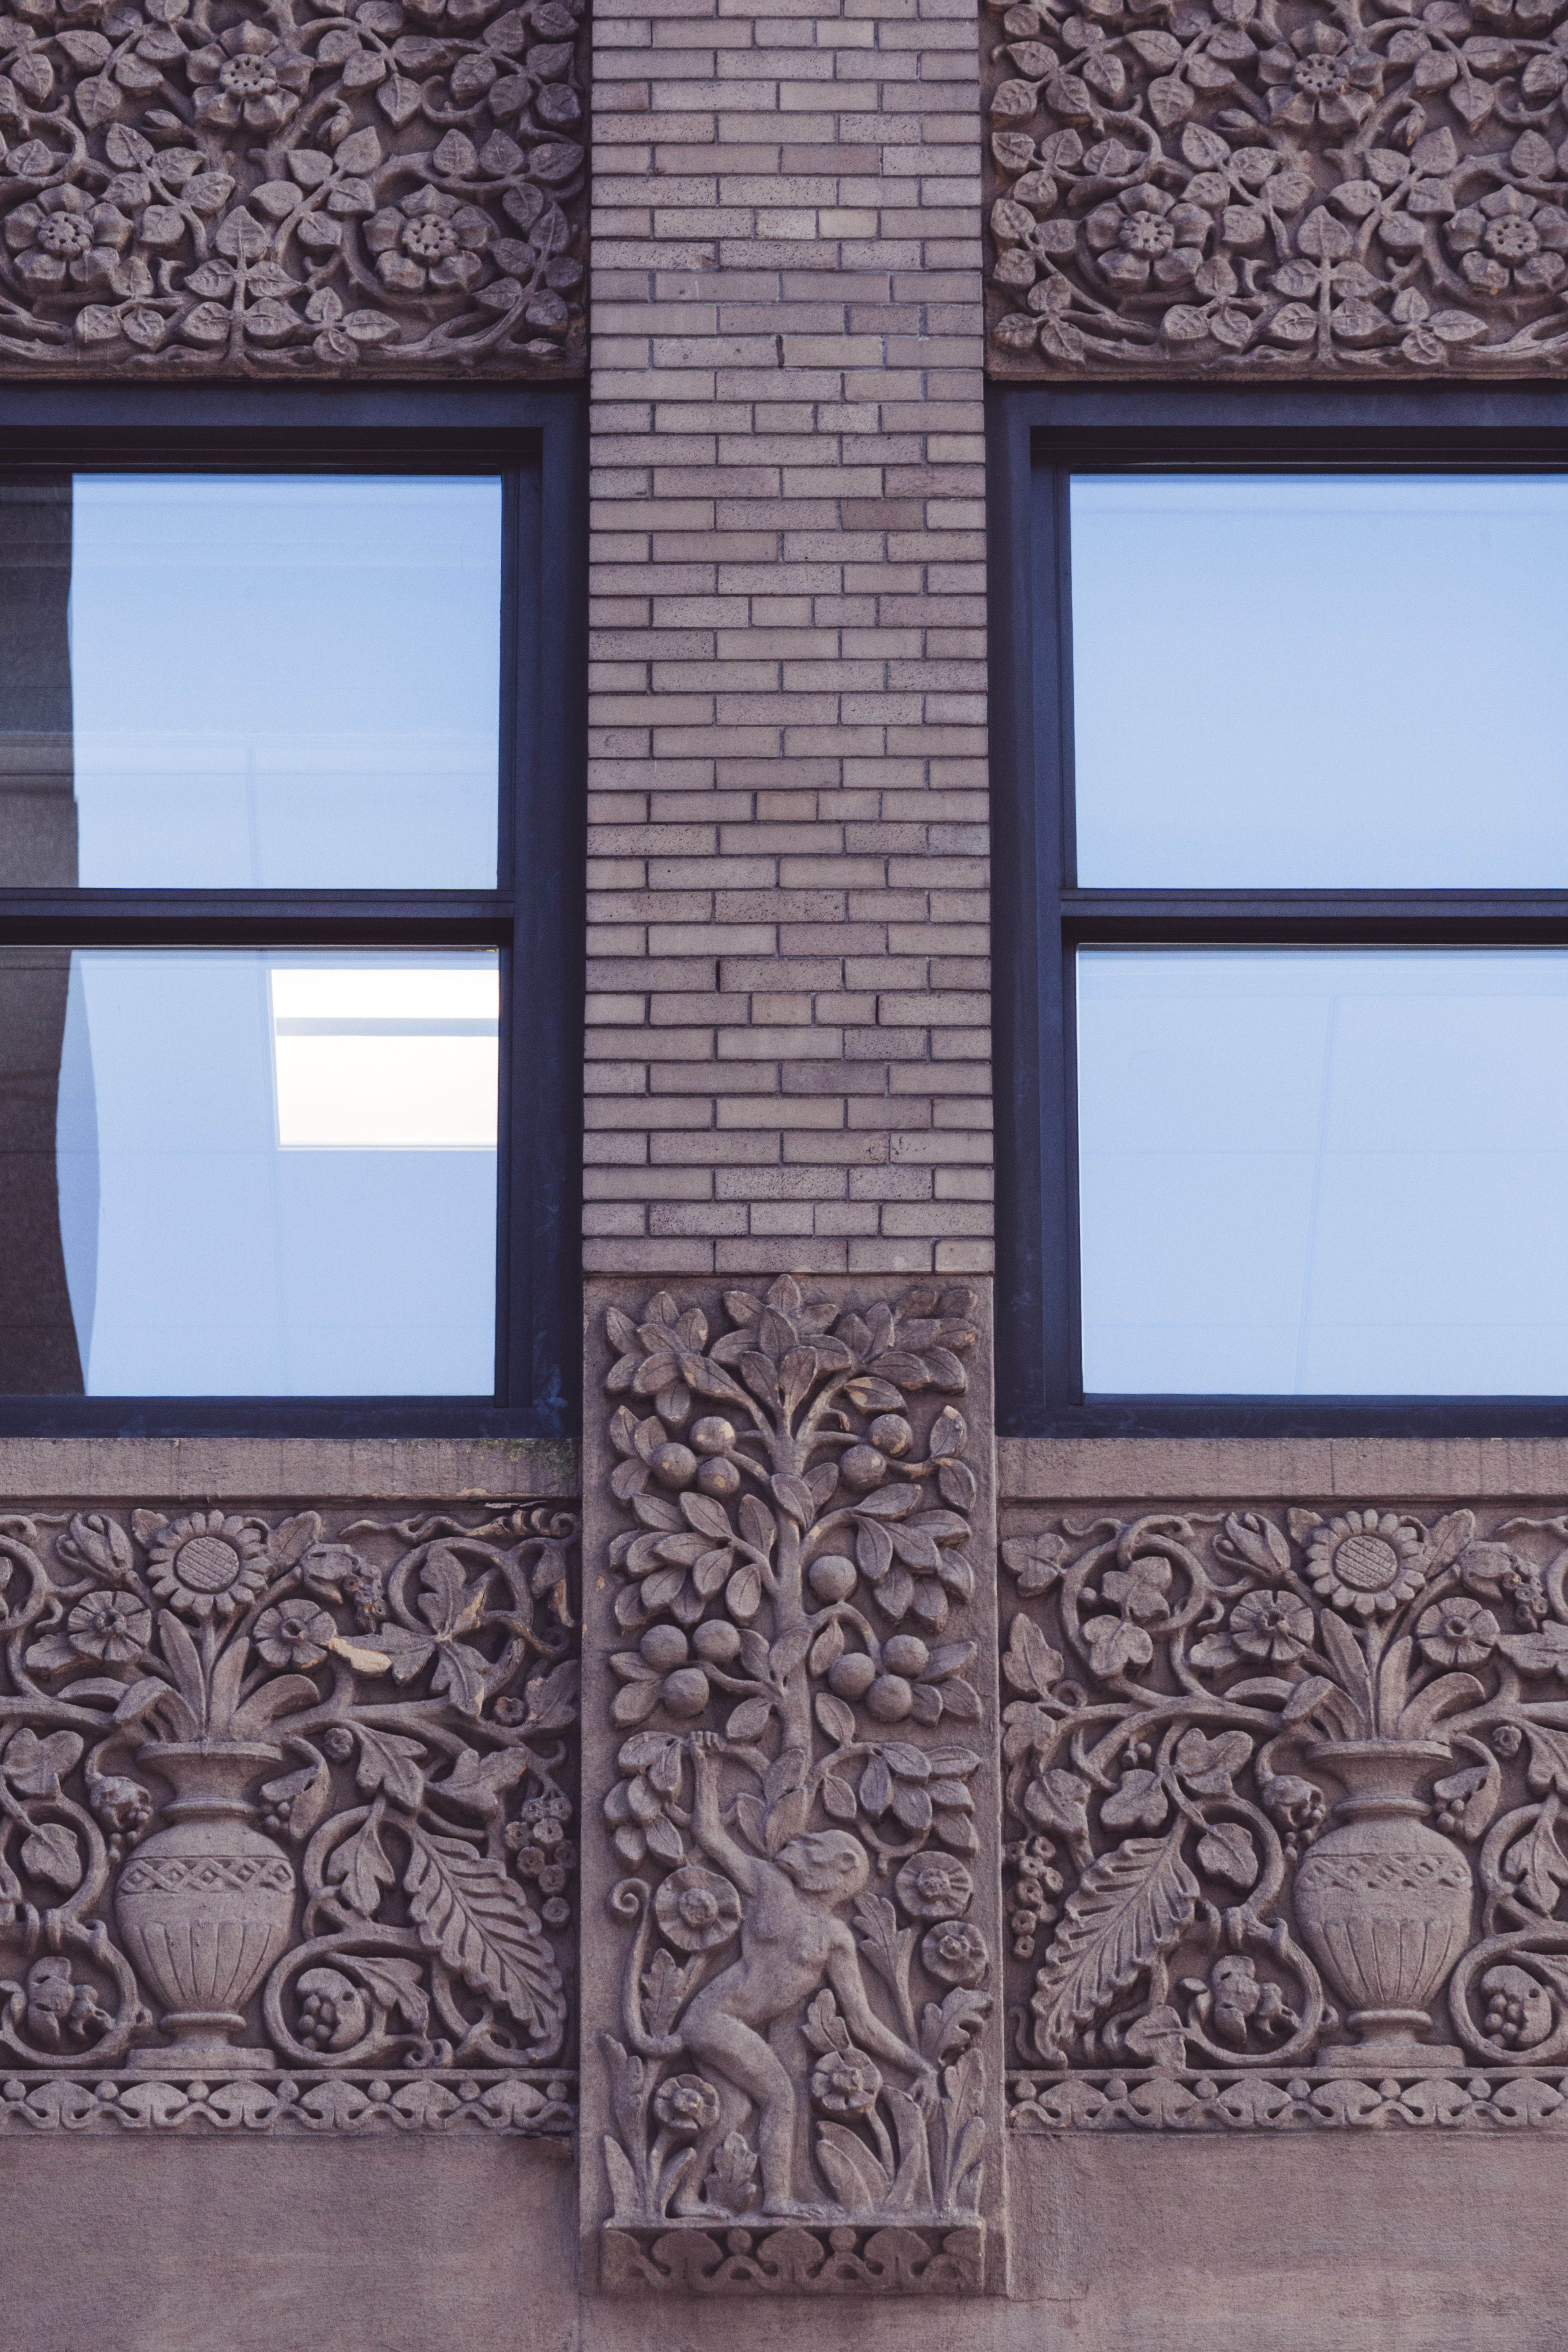
wall, blue, window, architecture, daylighting, line, facade, brick, brickwork, house, design, tile, stone wall, pattern, building, symmetry, room, door, plaster, glass, rectangle, home, visual arts, interior design, floor, concrete, art